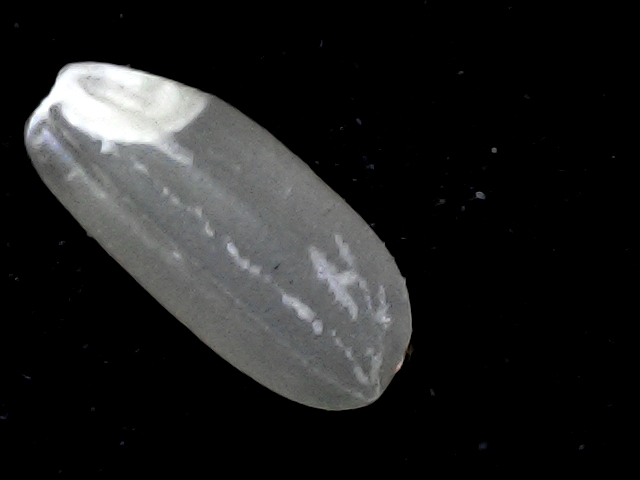
Rice variety: BR22